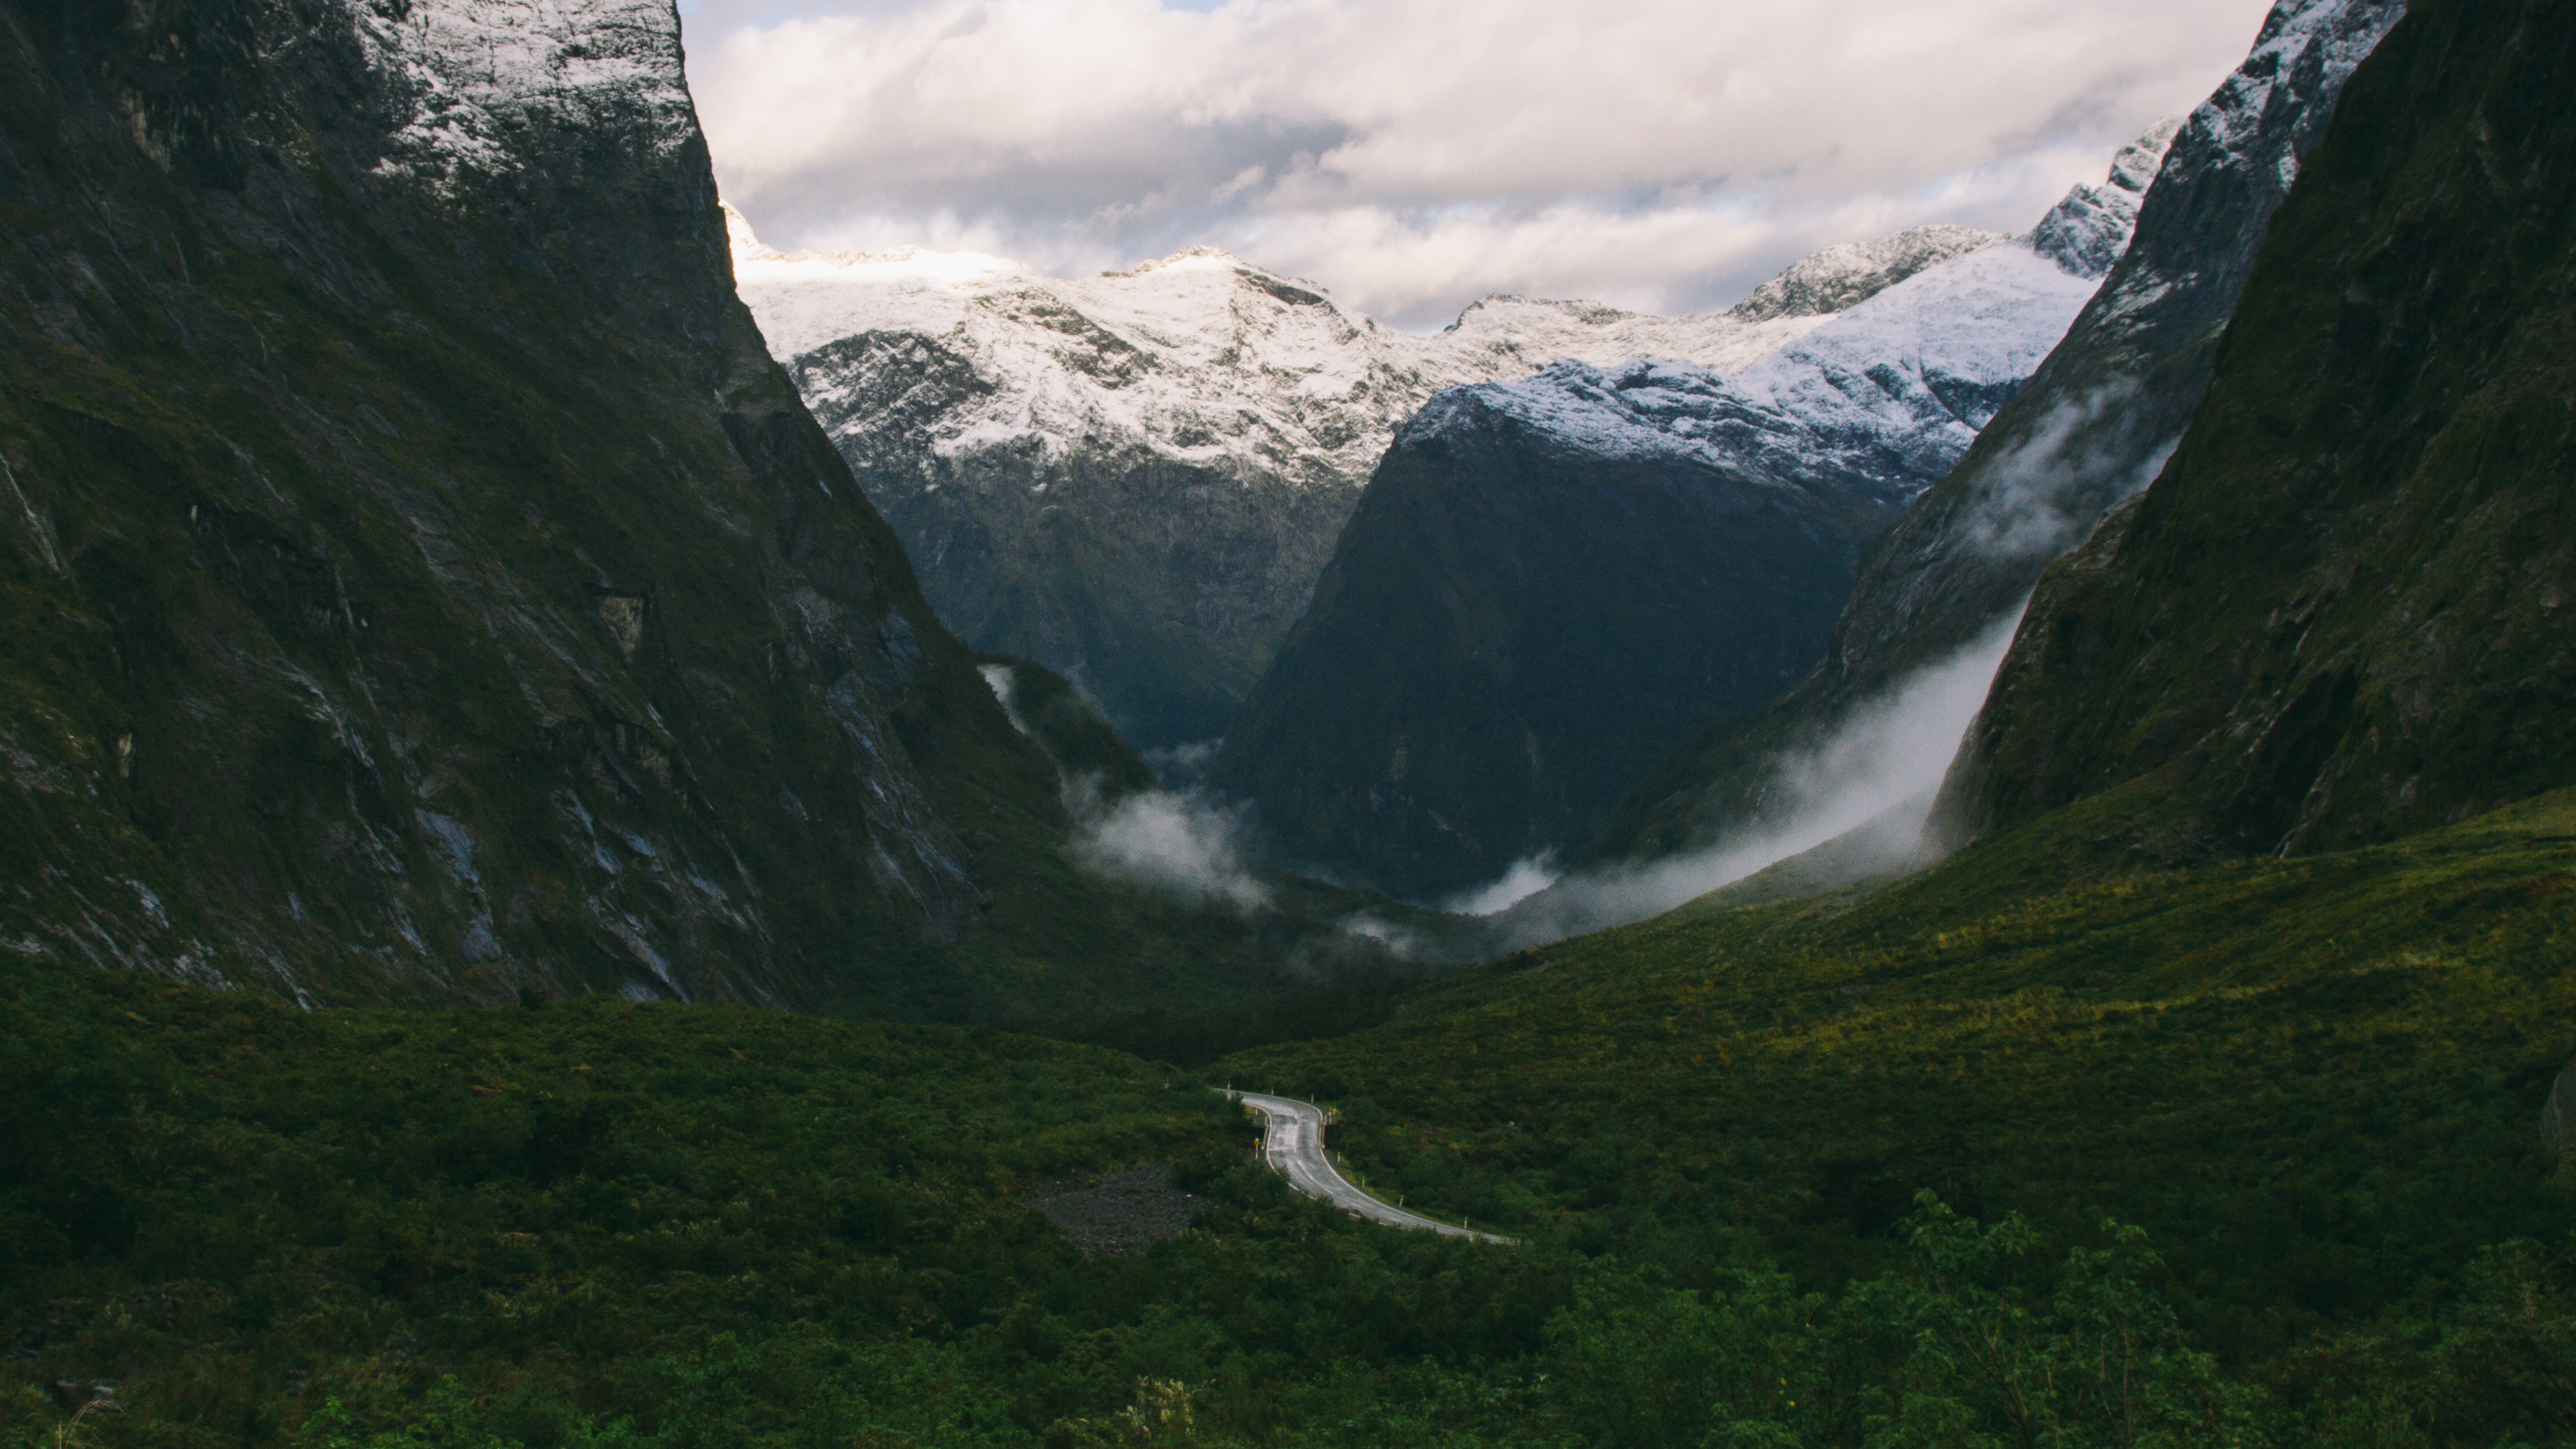
tree, nature, forest, mountain, snow, lake, valley, mountain range, glacier, fjord, highland, ridge, alps, plateau, fell, cirque, loch, water feature, moraine, landform, mountain pass, geographical feature, atmospheric phenomenon, mountainous landforms, glacial landform